Torre Entel

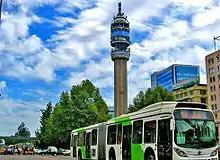

The Entel Tower is 127.40 m high from its base and is located at the intersection of the Alameda del Libertador Bernardo O'Higgins and Amunátegui, next to the La Moneda station of the Santiago Metro as this is a strategic place due to the proximity of the sites where connections to the urban telephone network are made.